Kosovo Liberation Army

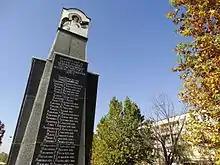
Monument to Serbs killed by "KLA" in Mitrovica

In 2003, the daily Serbian newspaper "Večernje novosti" published wartime photographs of three KLA soldiers with the heads of decapitated Serbs. The newspaper identified two of the three KLA members as Sadik Chuflaj and his son Valon Chuflaj, who according to the newspaper then worked for the Kosovo Protection Corps. Bojan Cvetkovic, a volunteer soldier who had been only on duty for weeks was identified as one of the victims while the Serbian Radical Party later confirmed that soldier Aleksandar Njegovic who was a SRP member, was the second victim out of three other soldiers that went missing at the same time.